Middleham

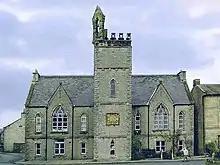
The Old School House

Most buildings in old parts of Middleham predate 1600. The old rectory incorporates some medieval features. In 1607 Middleham was important enough to house a royal court for residents of the forest of Wensleydale. Middleham and surrounding lands were part of the Crown estates from the accession of Richard III until Charles I sold the manor to the City of London in about 1628. In 1661 the City of London sold Middleham Manor on to Thomas Wood of Littleton. It has remained in private hands since then. In 1915 the annual livestock market was still regionally important, but the weekly market had been discontinued. Today's livestock market is in Leyburn.